Amy Adams

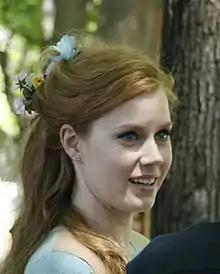
Adams on the set of "Enchanted" in 2006, her breakout film

Later in 2005, Adams had supporting parts in two critically panned filmsthe romantic comedy "The Wedding Date", starring Debra Messing and Dermot Mulroney, and the ensemble coming-of-age film "Standing Still". Also that year, she joined the cast of the television series "The Office", for a recurring role over three episodes. In "" (2006), a sports comedy from Adam McKay, Adams played the romantic interest of Will Ferrell's character, a role which critic Peter Travers deemed "quite a comedown" from her part in "Junebug". She also had a minor role in the workplace comedy "The Ex", starring Zach Braff and Amanda Peet.